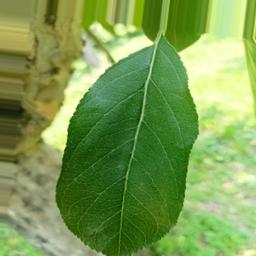
Label: Healthy